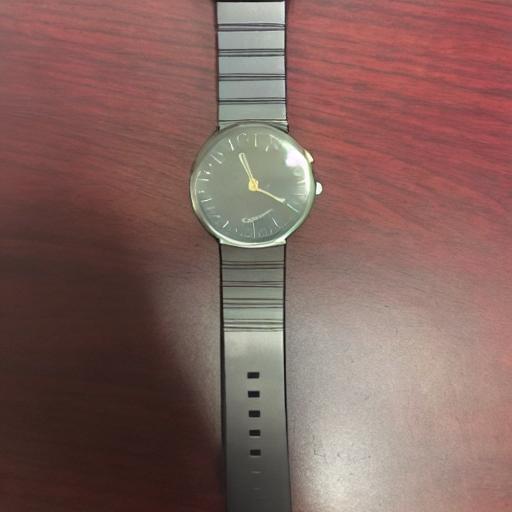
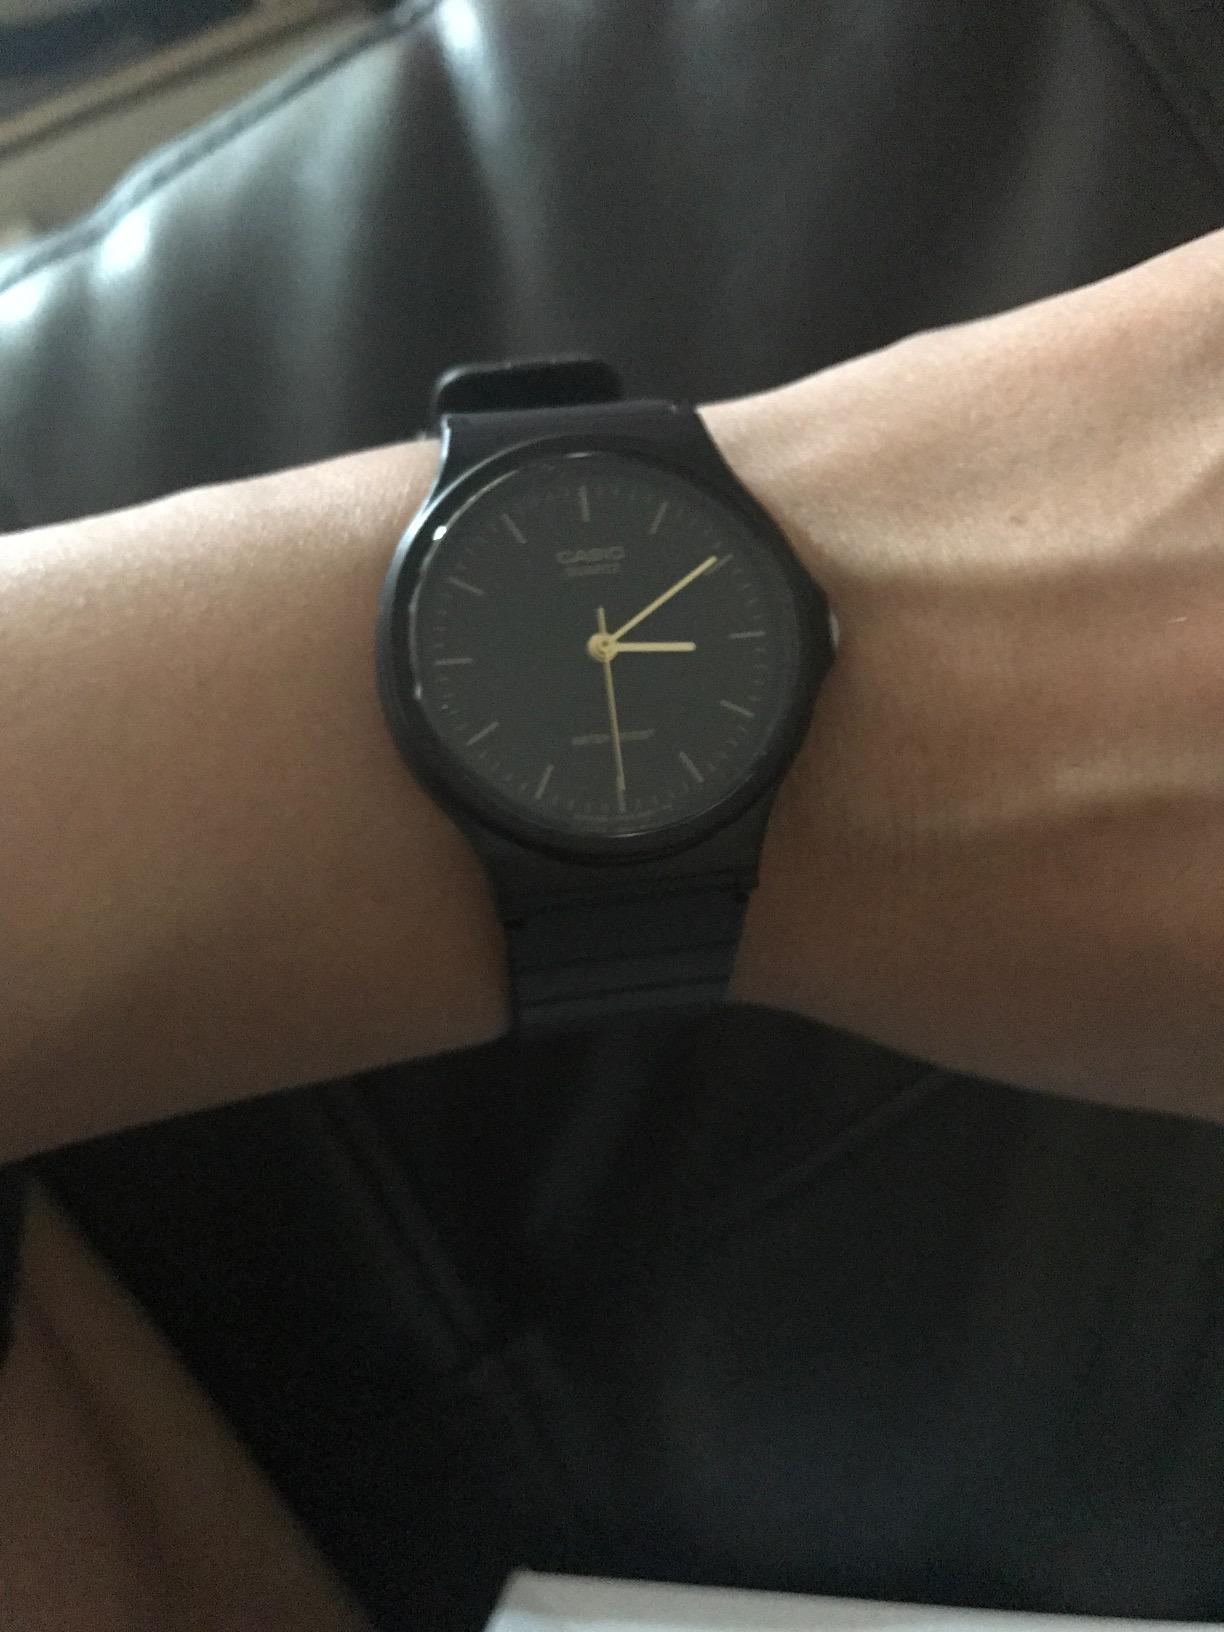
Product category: accessories_watch
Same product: no